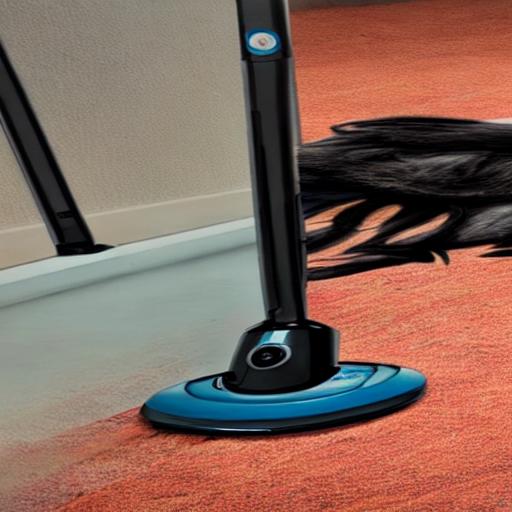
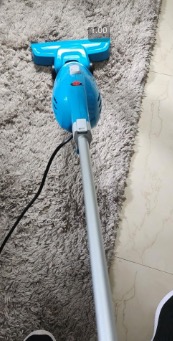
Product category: items_vacuum
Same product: no